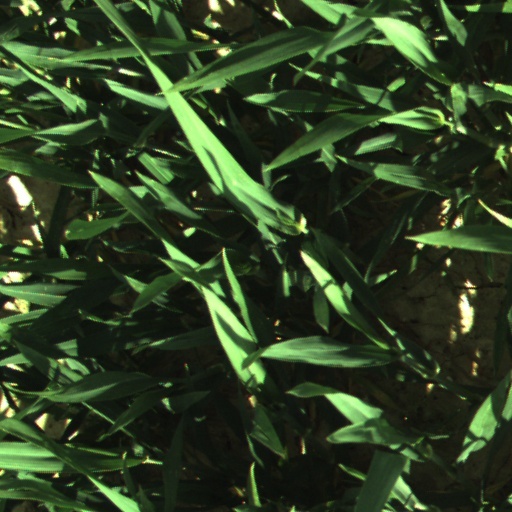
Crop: wheat